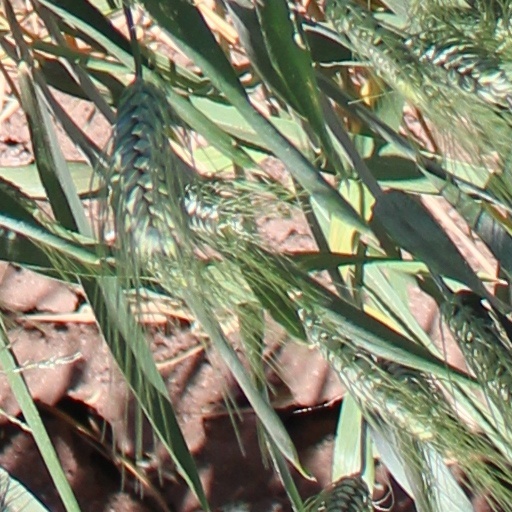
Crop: wheat